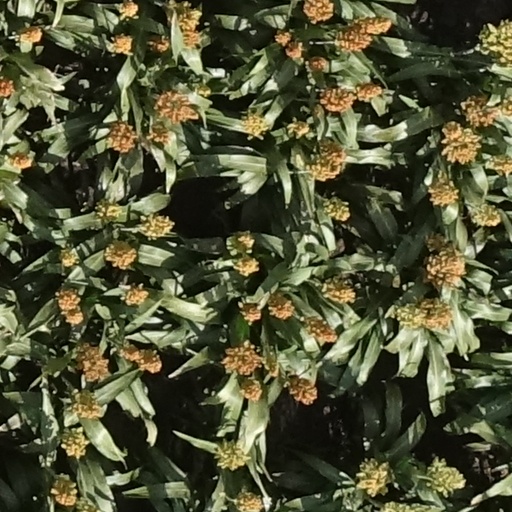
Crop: sorghum